Allâme

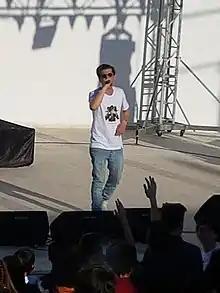
Allâme performing on stage

Hamza Gül (born 27 July 1987), better known by his stage name Allâme, is a Turkish rapper, singer and songwriter.